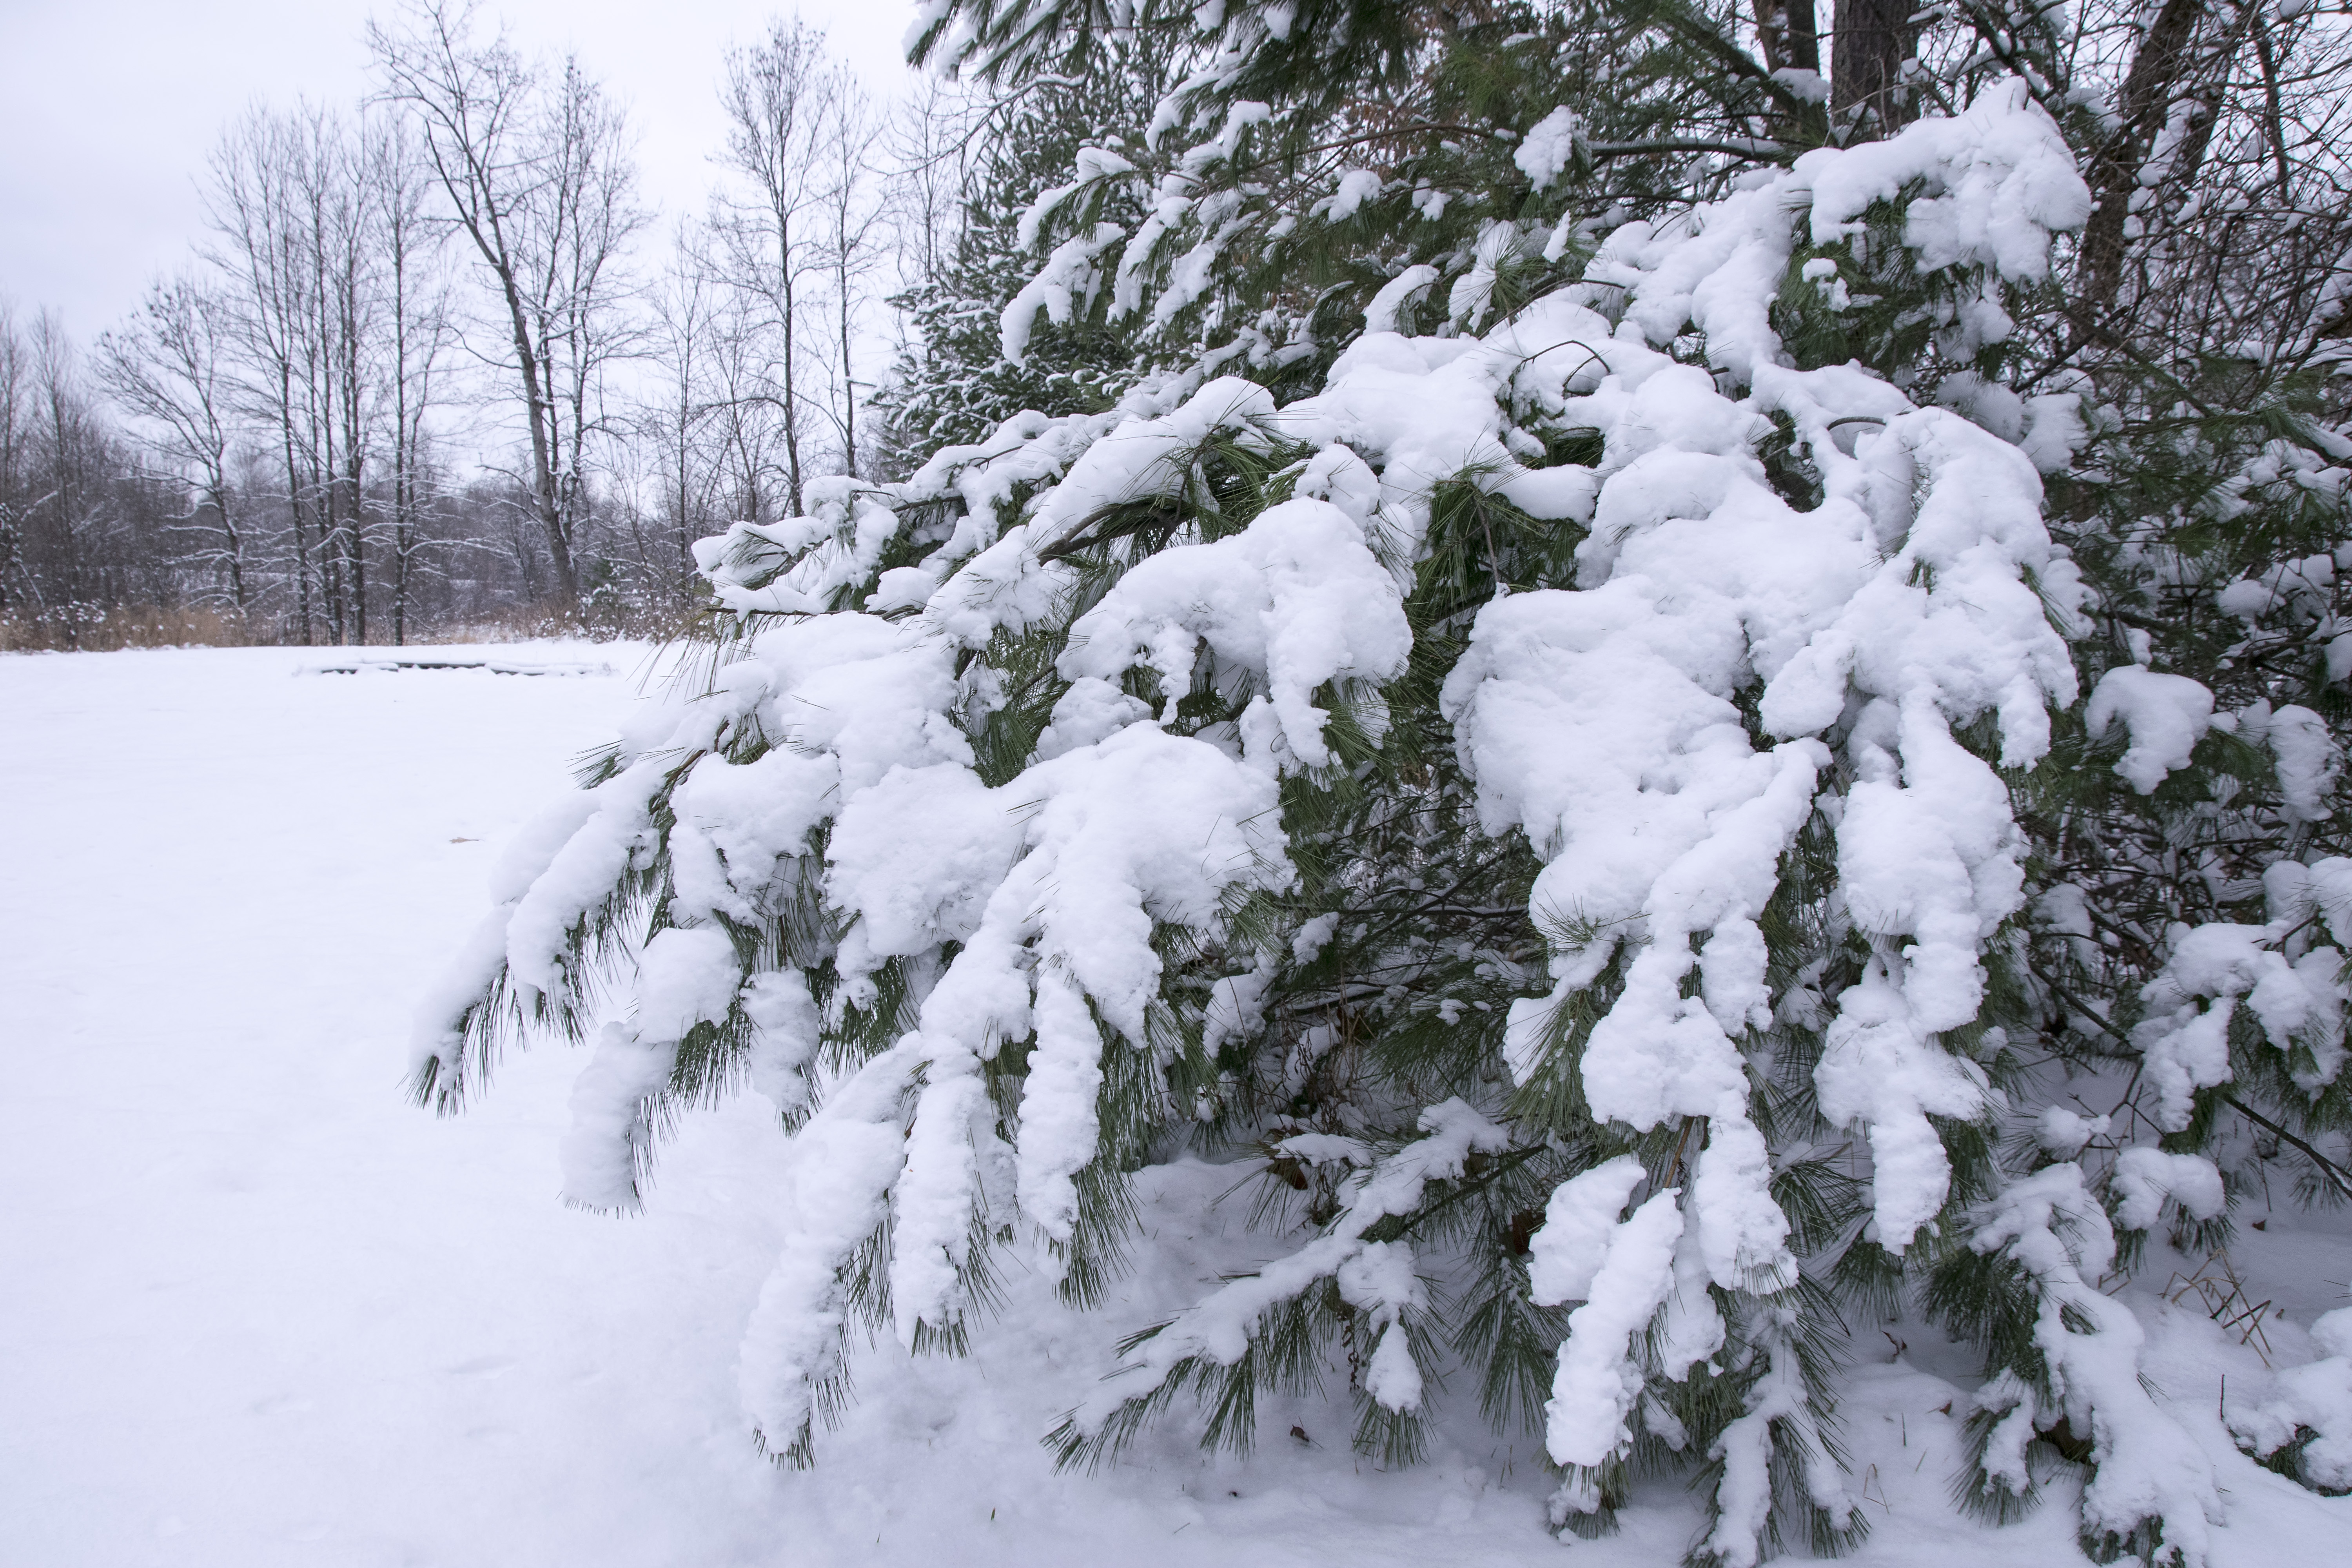
tree, nature, branch, snow, winter, weather, season, canada, blizzard, quebec, sherbrooke, freezing, winter storm, rain and snow mixed